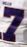
Number: 7